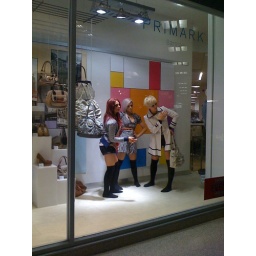
Mannequins dance crew raising funds by standing in Primark window today - well done girls!